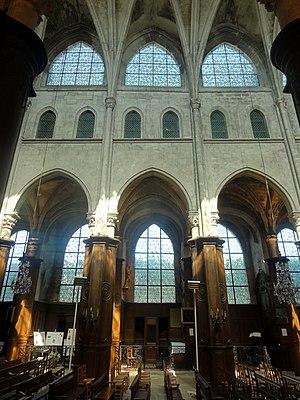
Nef de l'église - voir le titre du fichier.
L'église Saint-Jacques est une église catholique paroissiale de style gothique située à Compiègne, dans l'Oise, en France. Elle est inscrite en 1998 sur la liste du patrimoine mondial par l'UNESCO au titre des chemins de Saint-Jacques-de-Compostelle en France. C'est un édifice de taille moyenne, d'une longueur totale de 51 m, issu de deux périodes distinctes : le chœur, le transept et la nef avec ses bas-côtés ont été bâtis entre 1235 et 1270, sauf la partie haute de la nef ; cette dernière, le clocher, les chapelles le long des bas-côtés et le déambulatoire ont été ajoutés entre 1476 et le milieu du XVIᵉ siècle. Ces extensions reflètent le style gothique flamboyant, sauf le lanternon au sommet du clocher, qui est influencé par la Renaissance. Le clocher est une œuvre remarquable, tout comme le chœur et le transept, qui quant à eux représentent les parties les plus anciennes de l'église et sont une intéressante illustration du style pré-rayonnant. L'intérieur de l'église est marqué par les transformations de la fin de l'Ancien Régime, portant notamment sur un revêtement en marbre du chœur et un habillement des piliers de la nef par des boiseries.